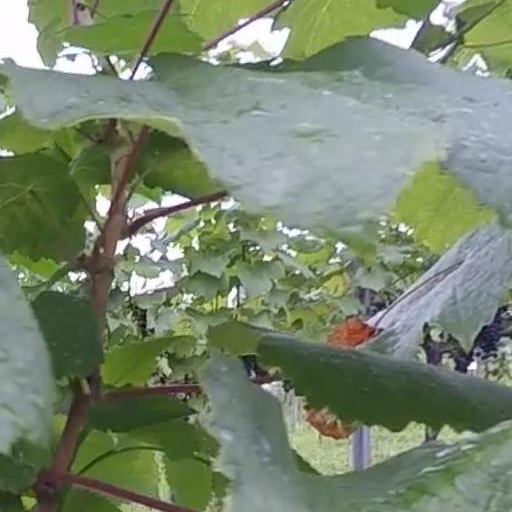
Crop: grape